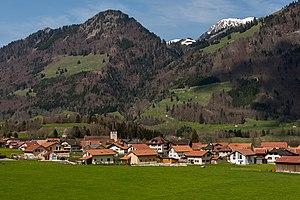
Les plus beaux Villages de Suisse est une association suisse créée en 2015 pour promouvoir, diffuser et préserver le patrimoine culturel, naturel et rural des villages suisses. L'association est fondée sur le modèle français de l'association Les Plus Beaux Villages de France créée en 1982.
Grandvillard est une localité et une commune suisse du canton de Fribourg, située dans le district de la Gruyère.